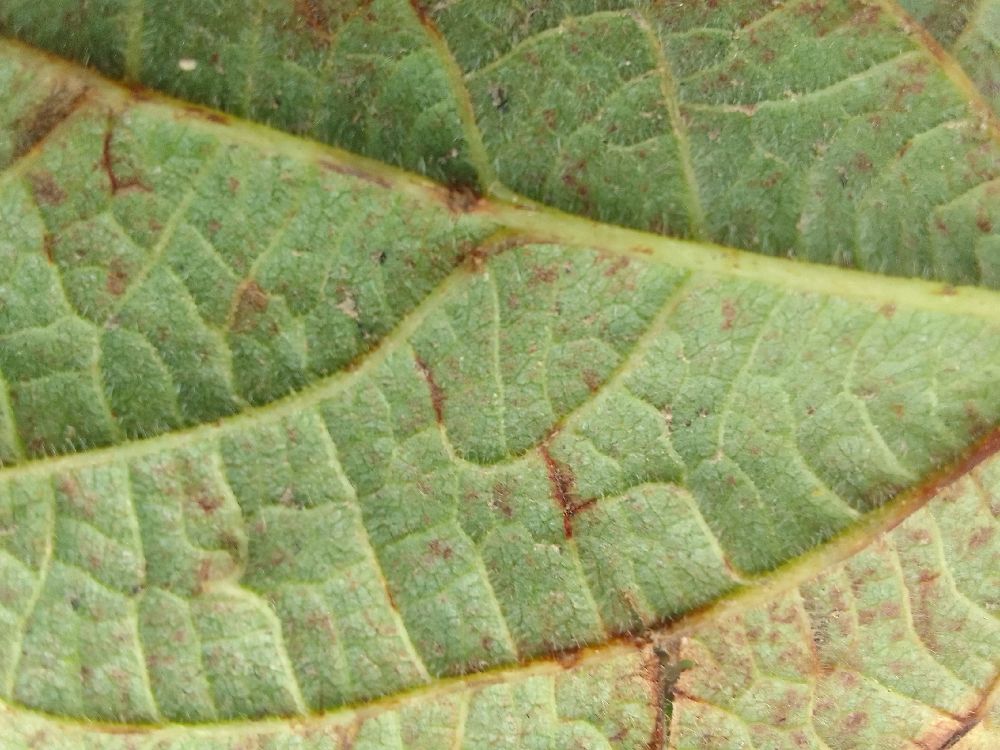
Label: anthracnose